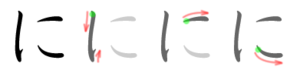
に en hiragana ou ニ en katakana sont deux kana, caractères japonais, qui représentent le même more. Ils sont prononcés /ni/ et occupent la 22ᵉ place de leur syllabaire respectif, entre な et ぬ.